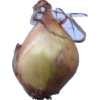
Label: onion